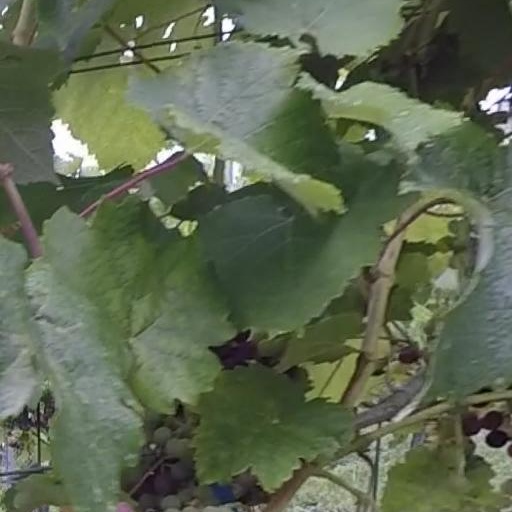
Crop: grape